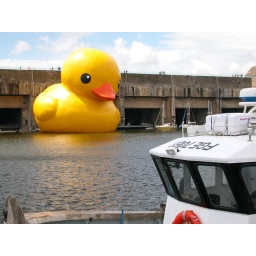
Gant yellow rubber duck in Saint Nazaire (France - 2007)